Concrete ship

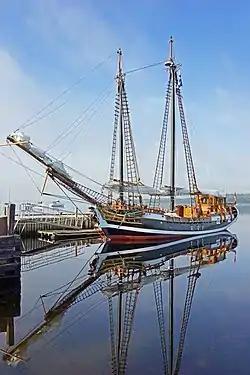
The concrete-hulled schooner Larinda was launched in 1996.

Modern hobbyists also build ferrocement boats, as their construction methods do not require special tools, and the materials are comparatively cheap. Since the 1960s, the American Society of Civil Engineers has sponsored the National Concrete Canoe Competition.